Under the Pampas Moon

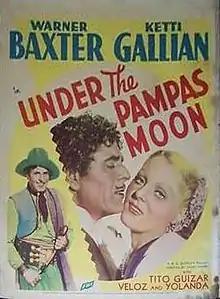

Under the Pampas Moon, also known as The Gaucho, is a 1935 American Western film directed by James Tinling and starring Warner Baxter and Ketti Gallian. Baxter plays an Argentine gaucho. Rita Hayworth also had an early role in the film. The film has been cited as a "ludicrously dated essay into South American caricature".